Peptidoglycan binding domain

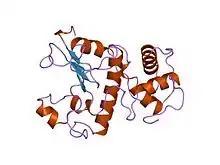
Structure of "Streptomyces Albus" muramoyl-pentapeptide carboxypeptidase.

Peptidoglycan binding domains have a general peptidoglycan binding function and a common core structure consisting of a closed, three-helical bundle with a left-handed twist. It is found at the N or C terminus of a variety of enzymes involved in bacterial cell wall degradation. Examples are: